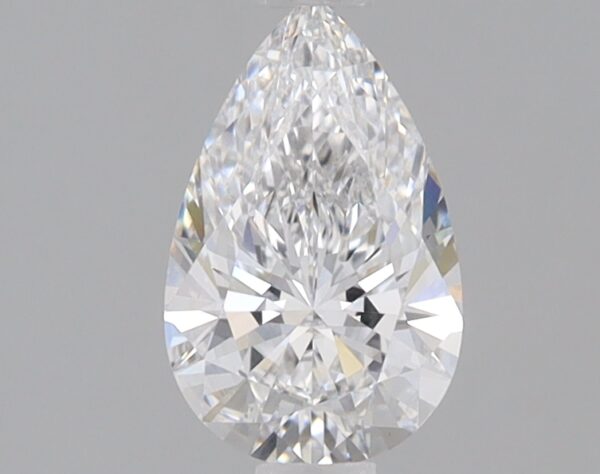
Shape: pear
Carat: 0.74
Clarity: VVS2
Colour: E
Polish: EX
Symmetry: EX
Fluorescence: NONE
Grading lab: IGI
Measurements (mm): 8.24 x 5.15 x 3.13